Sentai Studios

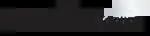
Logo as Seraphim Digital

Sentai Studios is an American post-production studio of Sentai Filmworks, a subsidiary of AMC Networks located in Houston, Texas.